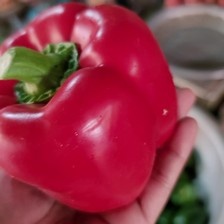
Label: capsicum